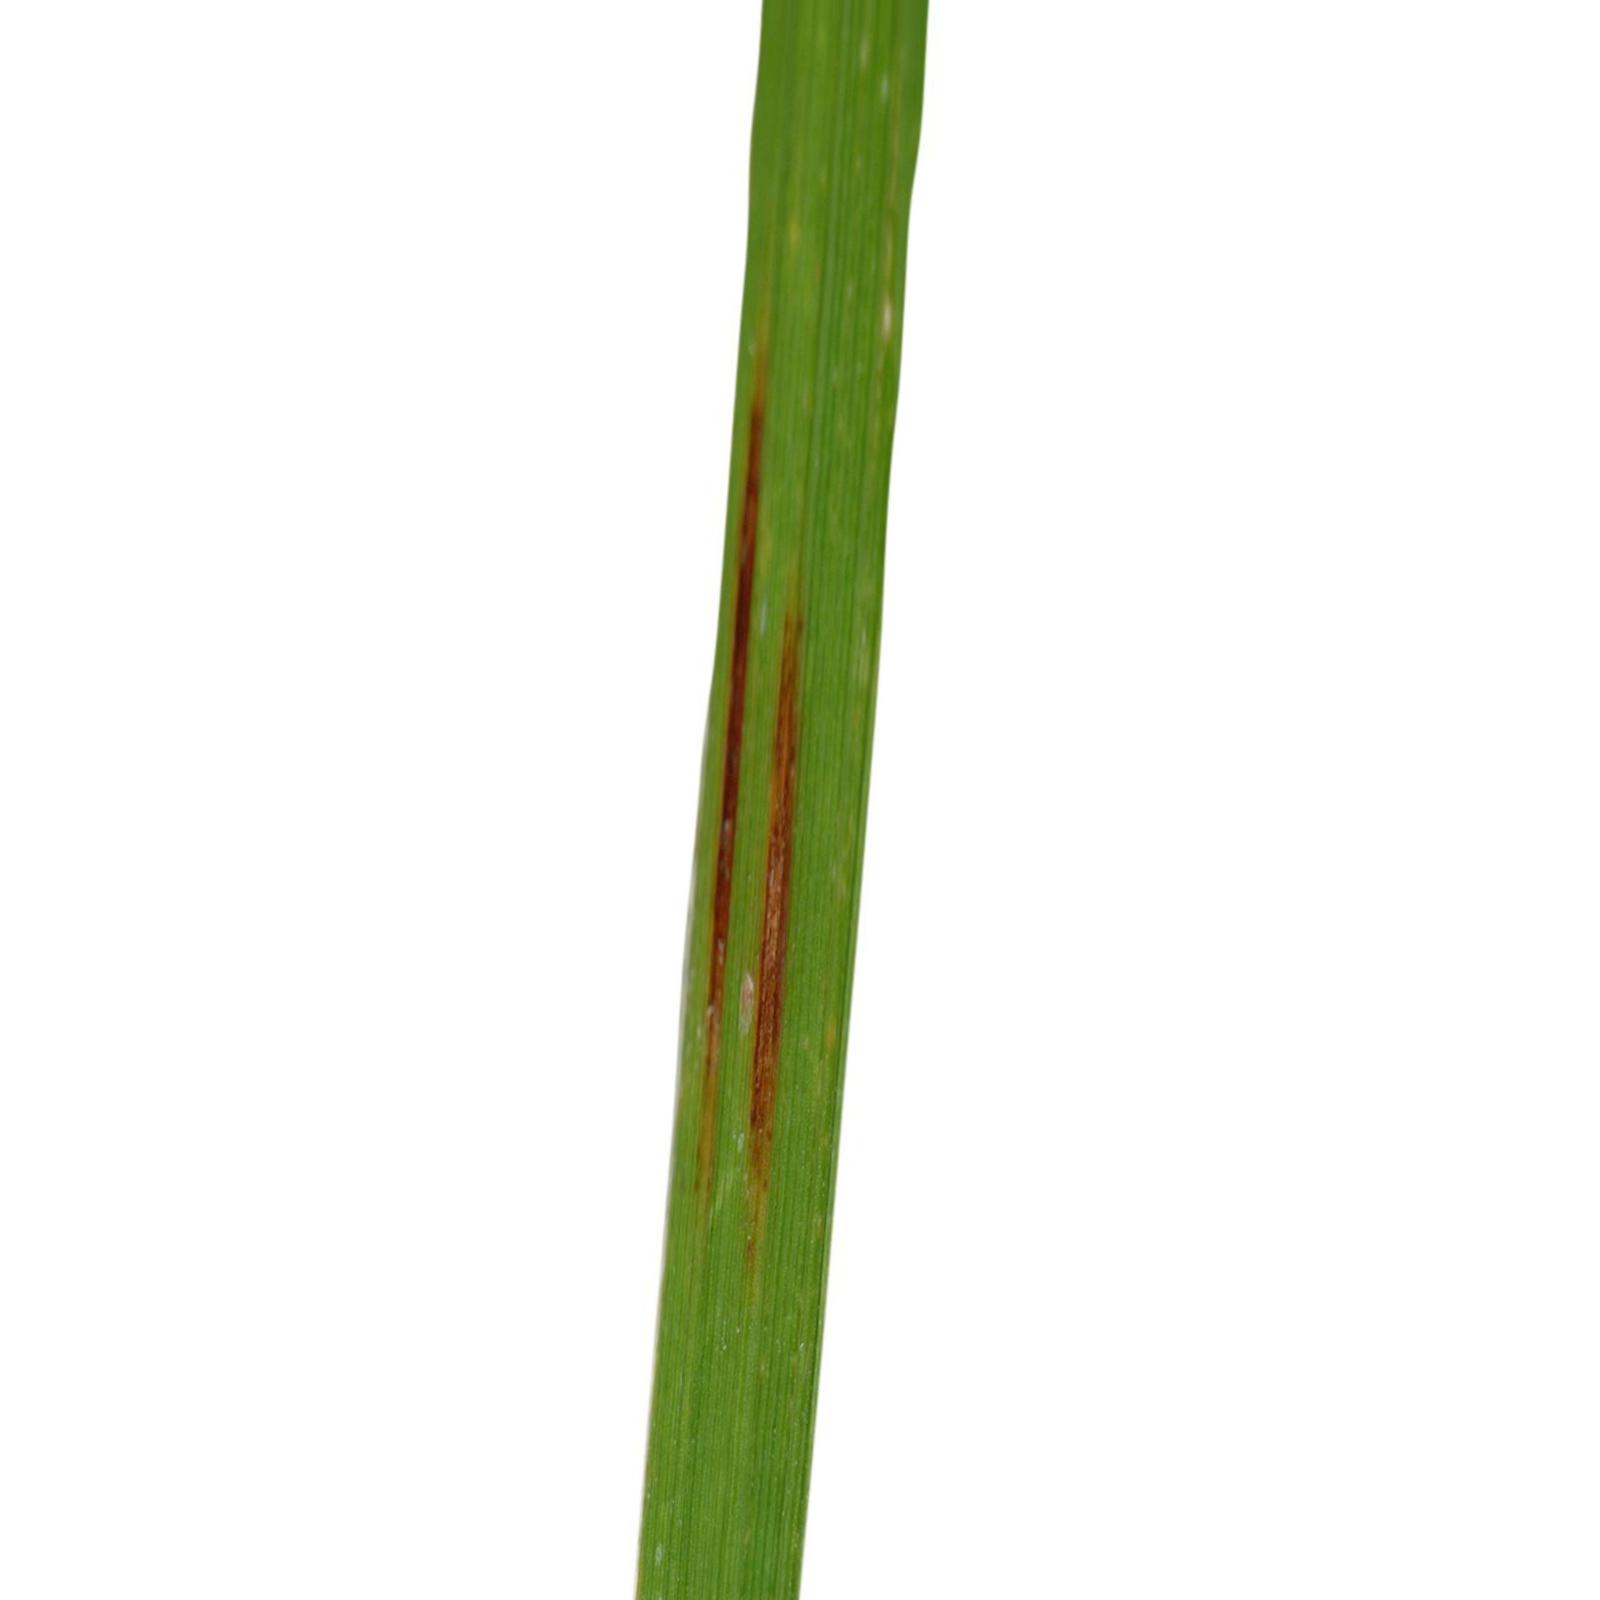
Nhãn: Bệnh Gạch Nâu ( Narrow Brown Spot )